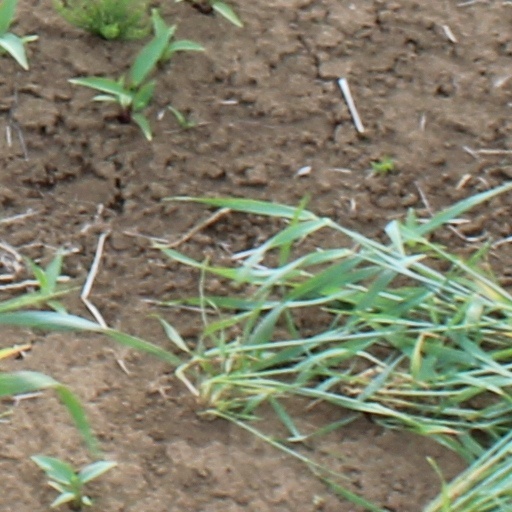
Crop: wheat